Return of the Bad Men

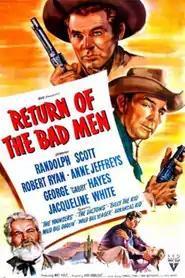

Return of the Bad Men, also known as Return of the Badmen, is a 1948 American Western film directed by Ray Enright and starring Randolph Scott, Robert Ryan and Anne Jeffreys. A loose sequel to the 1946 film "Badman's Territory", it was followed by "Best of the Badmen" (1951). Written by the husband-and-wife team of Jack Natteford and Luci Ward, the film was shot at the RKO Encino Ranch. It was the final collaboration between Enright and Scott and Jeffreys' final picture for RKO.